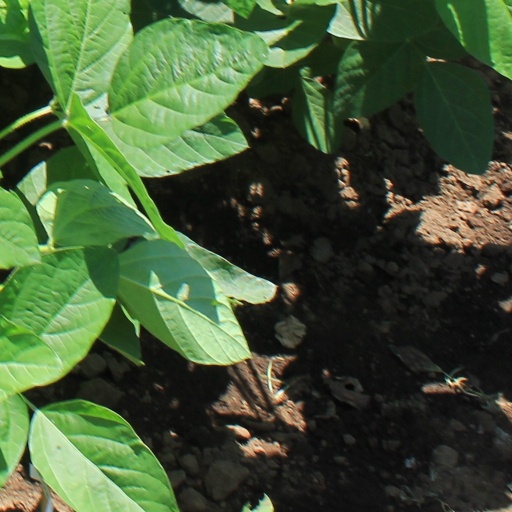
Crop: soybean